Principality of Arbanon

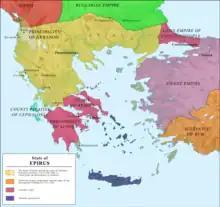
Arbanon between 1215 and 1230

Nemanjić had previously promised military support to Venice if Progoni attacked Venetian territory, in a treaty signed on 3 July 1208. In 1208, he also had secured a marriage with Komnena Nemanjić, who was both the daughter of Stefan Nemanjić, rival of Đorđe Nemanjić and granddaughter of the last Byzantine Emperor Alexios III Angelos. In this context, because of the relation of his consort to the Byzantine imperial family, Demetrius was recognized by the title of "panhypersebastos". After the death of the Catholic archbishop of Durrës, the Venetians and Progoni - each in their respective territories - seized church property. For his actions against church property, he was excommunicated. He used the title "princeps Arbanorum" ("prince of the Albanians") to refer to himself and was recognized as such by foreign dignitaries. In the correspondence with Innocent III, the territory he claimed as "princeps Arbanorum" was the area between Shkodra, Prizren, Ohrid and Durrës ("regionis montosae inter Scodram, Dyrrachium, Achridam et Prizrenam sitae"). In general, Progoni brought the principality to its climax. The area the principality controlled, ranged from the Shkumbin river valley to the Drin river valley in the north and from the Adriatic sea to the Black Drin in the east. In Latin documents, Demetrius is also referred to as "iudex". In Byzantine records, he is titled as "megas archon" and after the consolidation of his rule as "panhypersebastos".